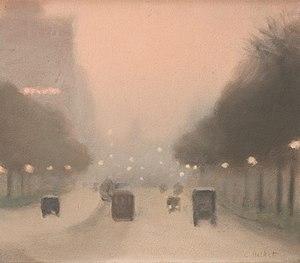
Le tonalisme australien est un mouvement artistique né à Melbourne dans les années 1910, sous l'impulsion des théories de Max Meldrum.